Shock tactics

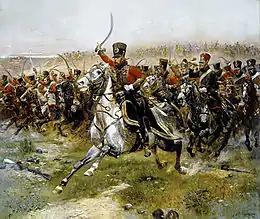
Attack of the French 4th Hussar Regiment at the Battle of Friedland, 14 June 1807

Shock tactics, shock tactic, or shock attack is an offensive maneuver which attempts to place the enemy under psychological pressure by a rapid and fully-committed advance with the aim of causing their combatants to retreat. The acceptance of a higher degree of risk to attain a decisive result is intrinsic to shock actions.